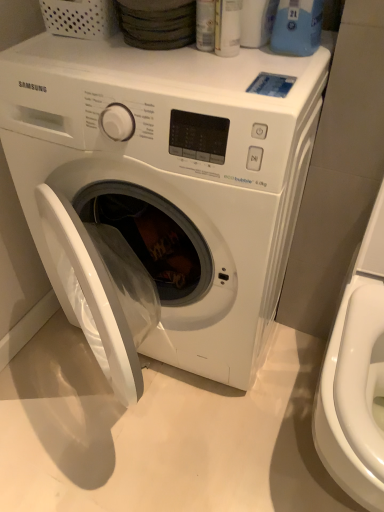
Question: In the image, there is a white glossy washer at right. From a real-world perspective, Pinpoint some places in the vacant space underneath white glossy washer at right. Your answer should be formatted as a list of tuples, i.e. [(x1, y1)], where each tuple contains the x and y coordinates of a point satisfying the conditions above. The coordinates should be between 0 and 1, indicating the normalized pixel locations of the points in the image.
Answer: [(0.806, 0.930)]